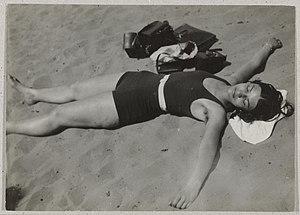
Éva Marianna Besnyő, née le 29 avril 1910 à Budapest et morte le 12 décembre 2003 à Laren, est une photographe néerlandaise d’origine hongroise.